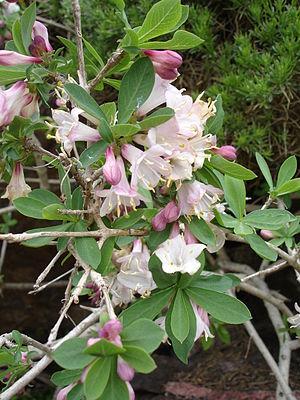
Lonicera pyrenaica, le camérisier des Pyrénées ou chèvrefeuille des Pyrénées est un chèvrefeuille endémique des Pyrénées et des montagnes du nord de l'Espagne.